The Town That Drowned

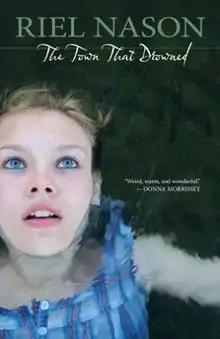
First edition cover

The Town That Drowned is a coming-of-age novel by Canadian author Riel Nason, first published in 2011 by Goose Lane Editions. The novel has garnered numerous accolades, including the 2012 Commonwealth Book Prize for Canada and Europe, and was a finalist for the CLA Young Adult Book Award and the Red Maple Award. In addition to its Canadian success, it was published in Australia and New Zealand by Allen & Unwin in 2013.